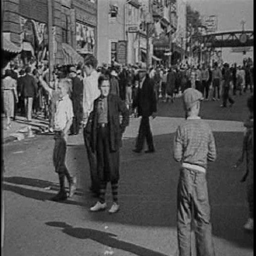
crowds of children play on a street ; men irrigate using hoses ; other men gather by a car park .